James MacKenzie (VC)

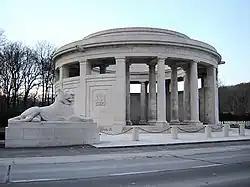
Ploegsteert Memorial to the Missing

MacKenzie was born in New Abbey, Kirkcudbrightshire in 1889 and enlisted in the Scots Guards on 16 February 1912. He embarked for France on 5 October 1914. He was 25 years old, and a private in the 2nd Battalion, Scots Guards, British Army during the First World War when the following deed took place for which he was awarded the VC.